Black Rock Historic District

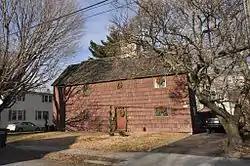
Wheeler House, on Brewster Street

The Black Rock Historic District is a predominantly residential historic district in the Black Rock section of Bridgeport, Connecticut. It was listed on the National Register of Historic Places in 1979. At that time it included 109 contributing buildings. The historic district surrounds at the upper reaches of Black Rock Harbor.